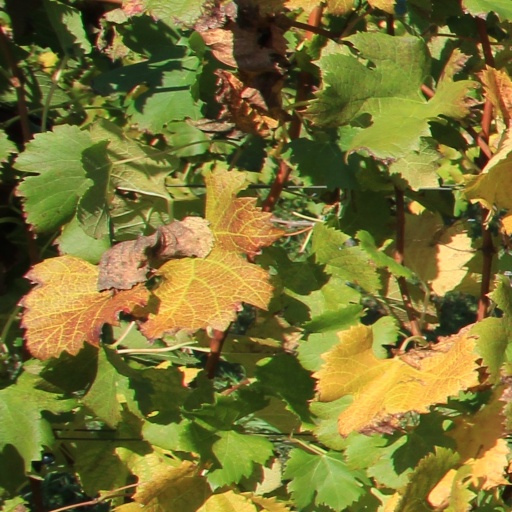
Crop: grape